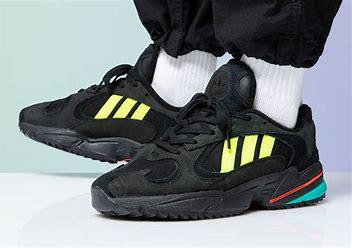
Brand: Adidas
Model: Yung 1